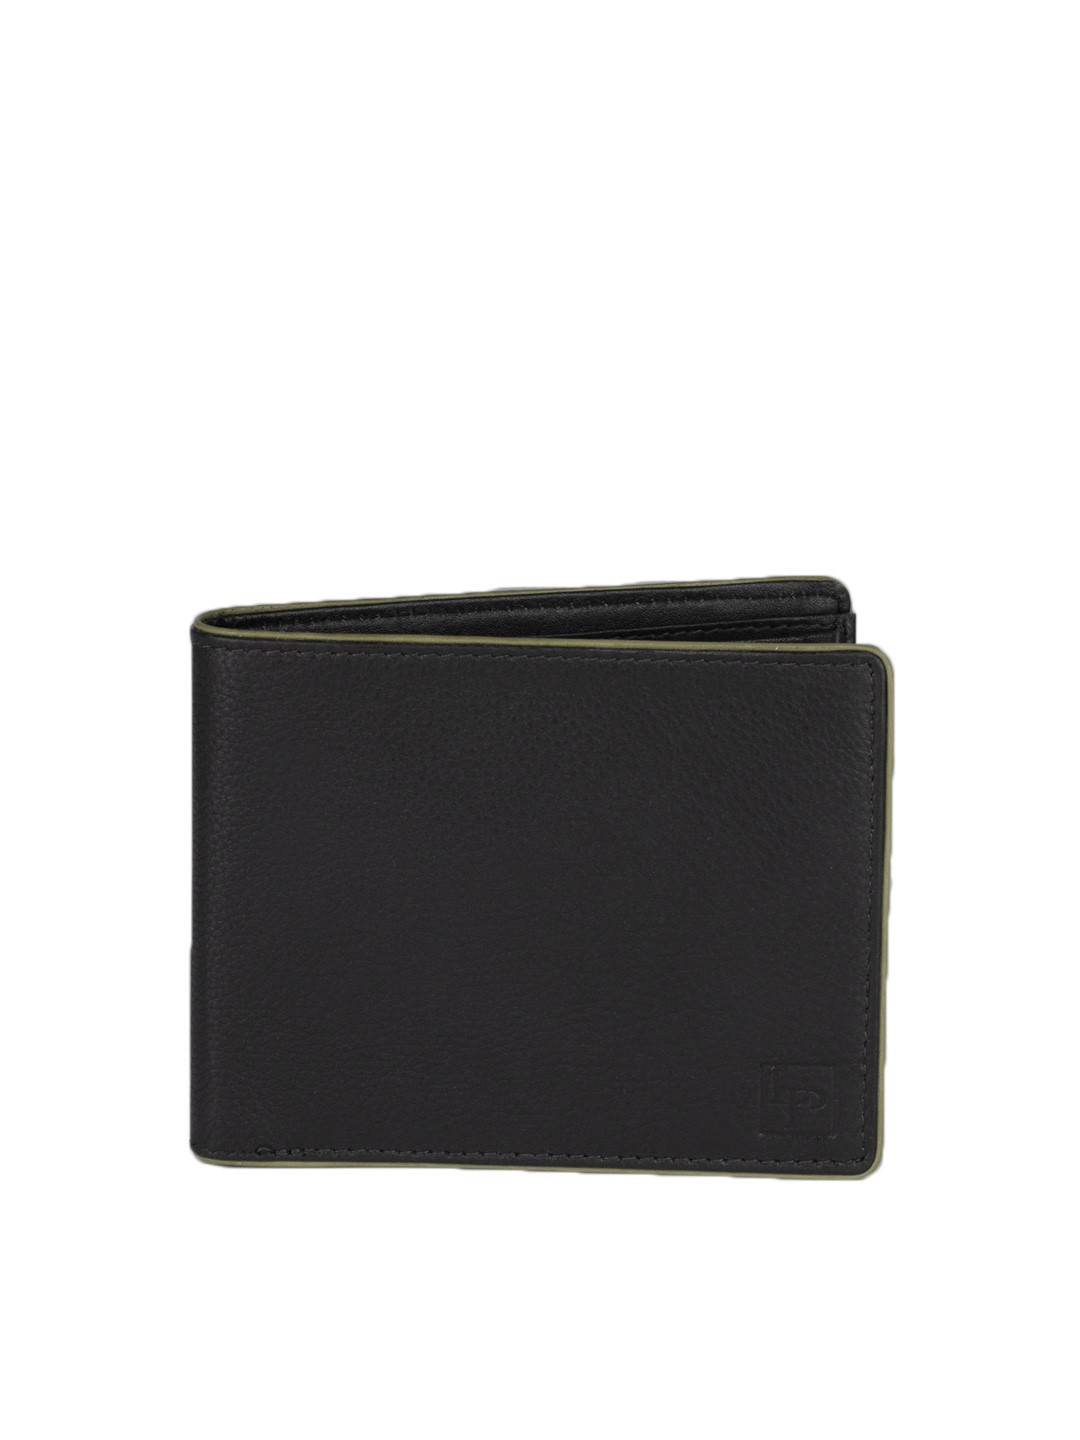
Lino Perros Men Black Wallet
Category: Accessories / Wallets / Wallets
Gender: Men
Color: Black
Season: Summer 2012
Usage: Casual